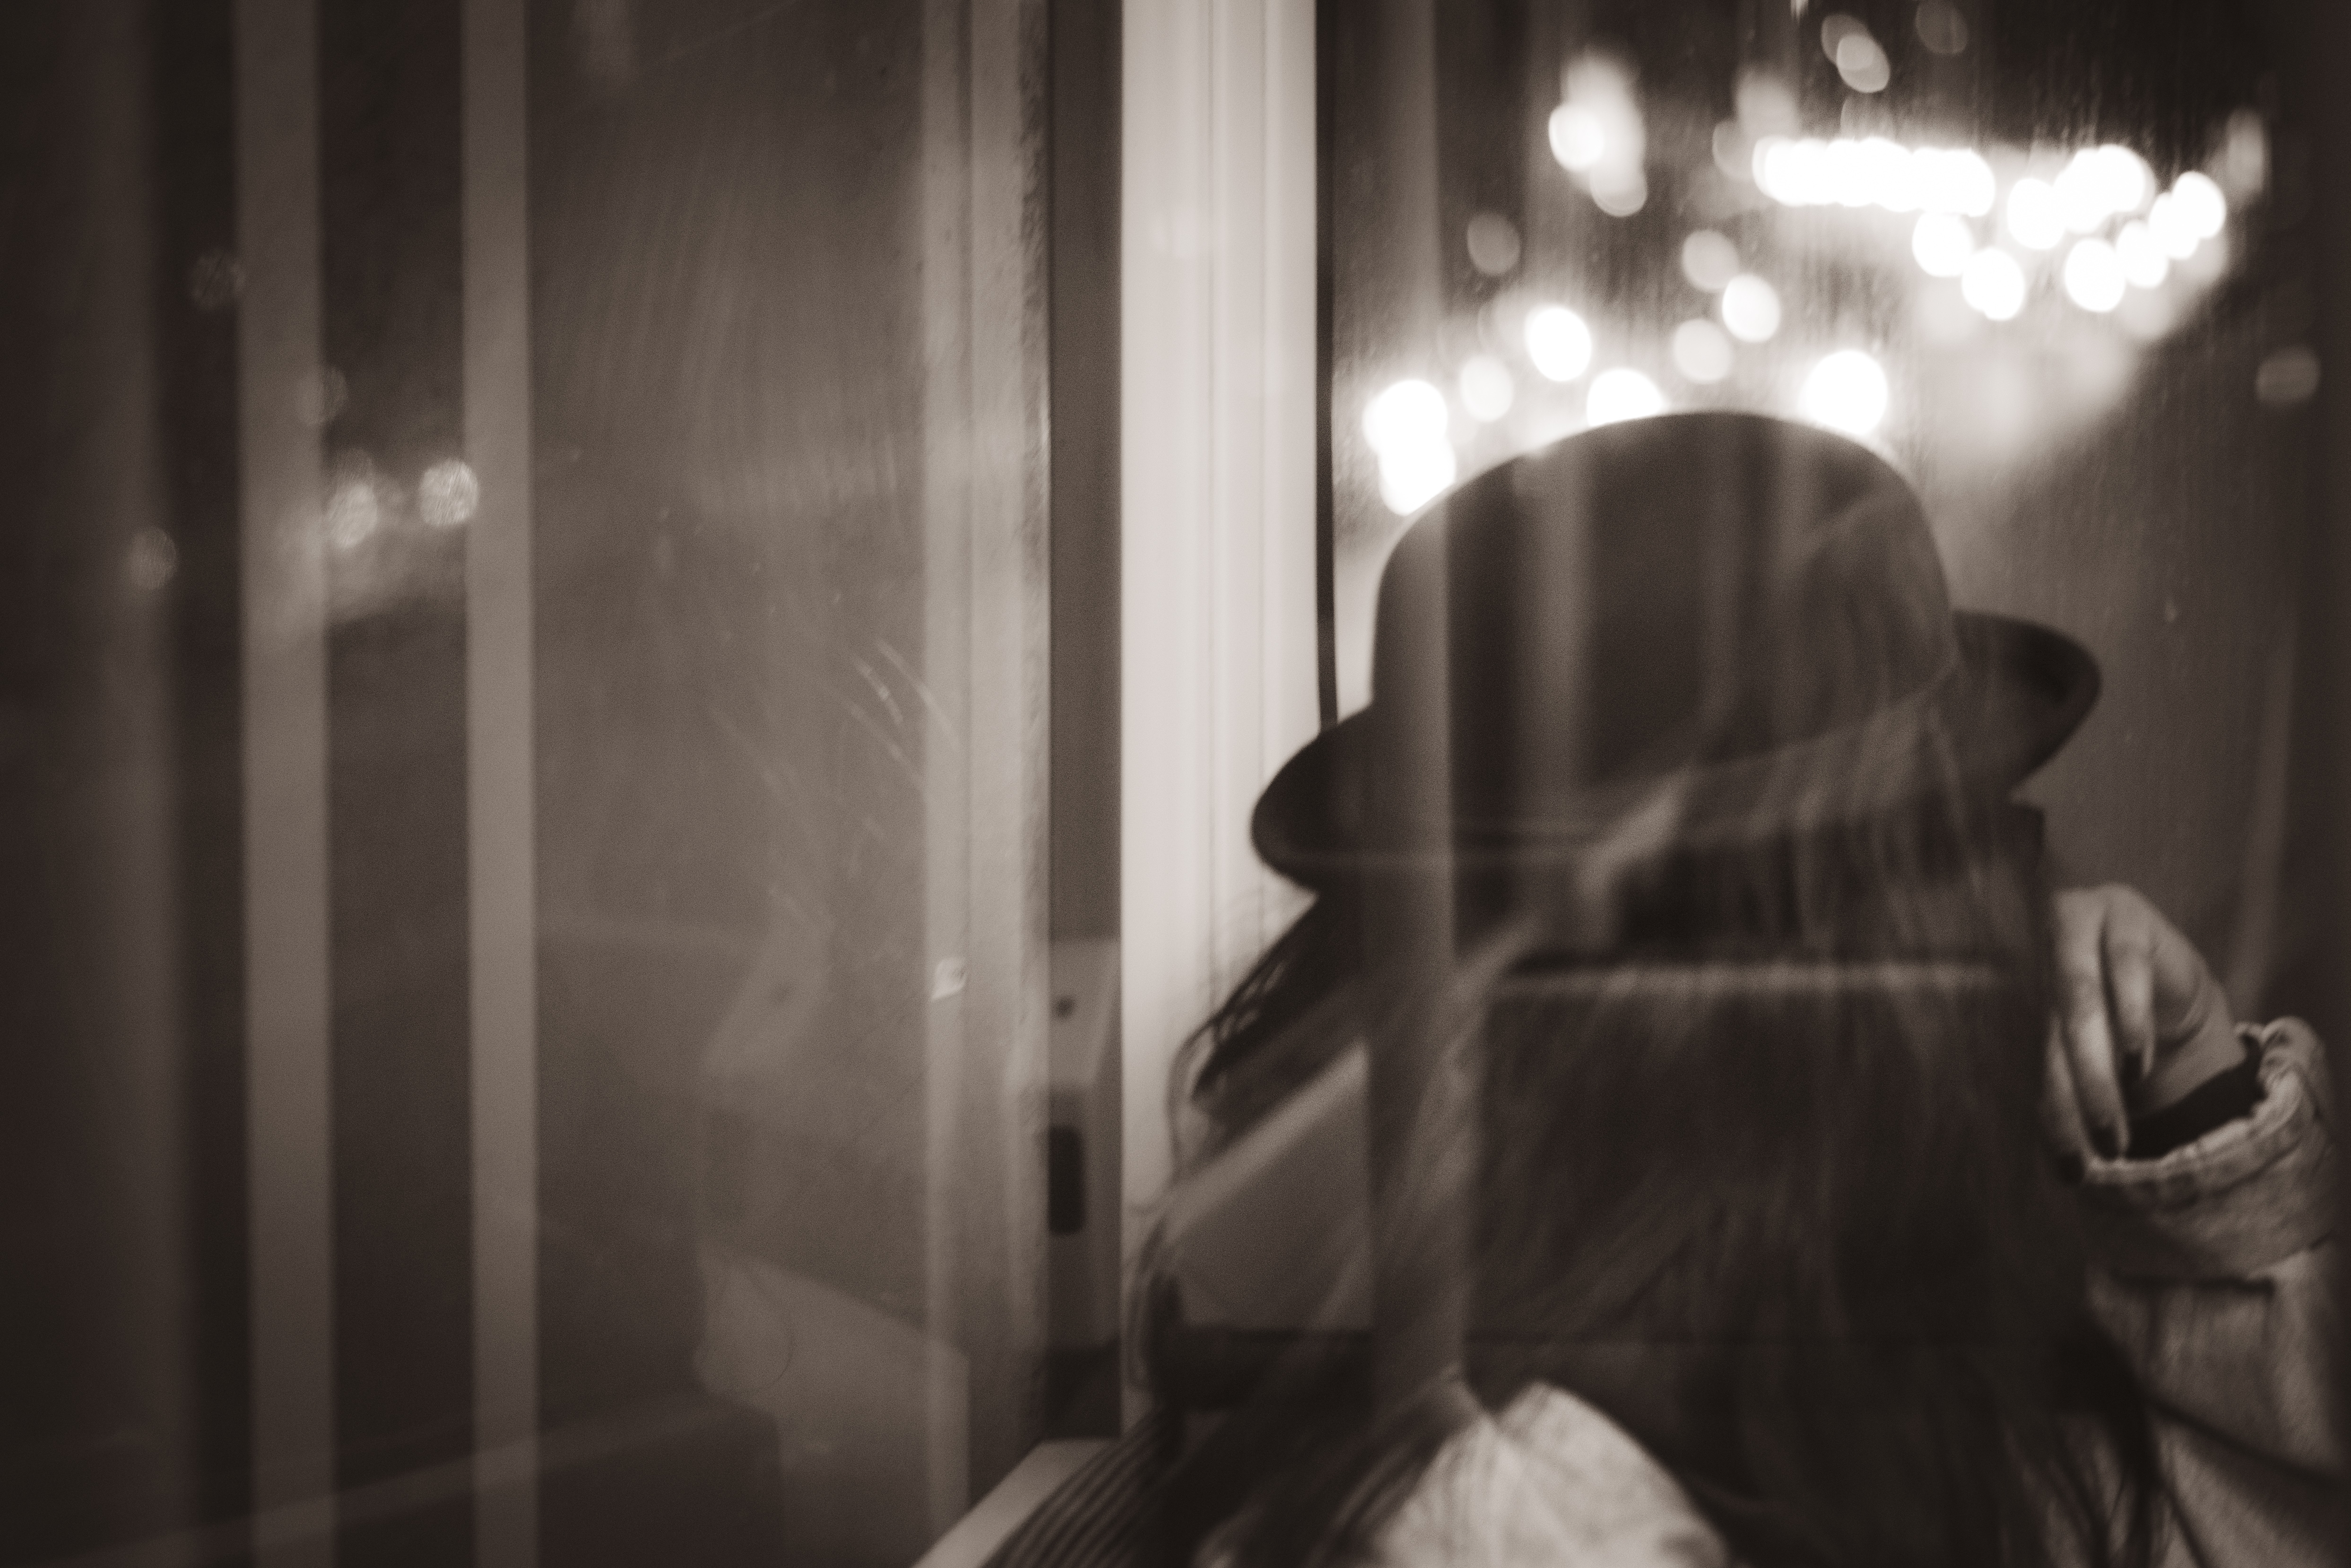
light, bokeh, blur, black and white, girl, hair, white, street, night, photography, warm, window, city, train, looking, tram, smooth, hat, darkness, black, monochrome, hop, long, candid, art, lights, mos, def, cars, germany, oldschool, hiphop, bavaria, image, fine, out, dreamy, franconia, nuremberg, feeling, passenger, dreaming, hip, sonystreetphotographer, n rnberg, crackling, jazzy, monochrome photography, film noir